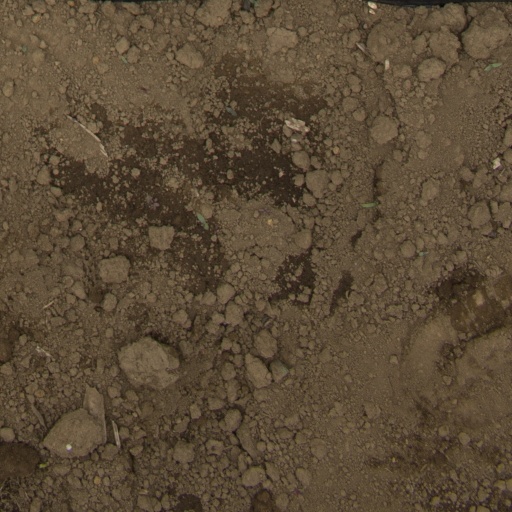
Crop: Jerusalem artichoke